Starship

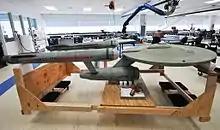
The filming model of the long starship USS Enterprise (NCC-1701) from the "" television show. The model was donated to the Smithsonian Institution in 1974, where it is on public display.

There are widely known vessels in various science fiction franchises. The most prominent cultural use and one of the earliest common uses of the term "starship" was in "".